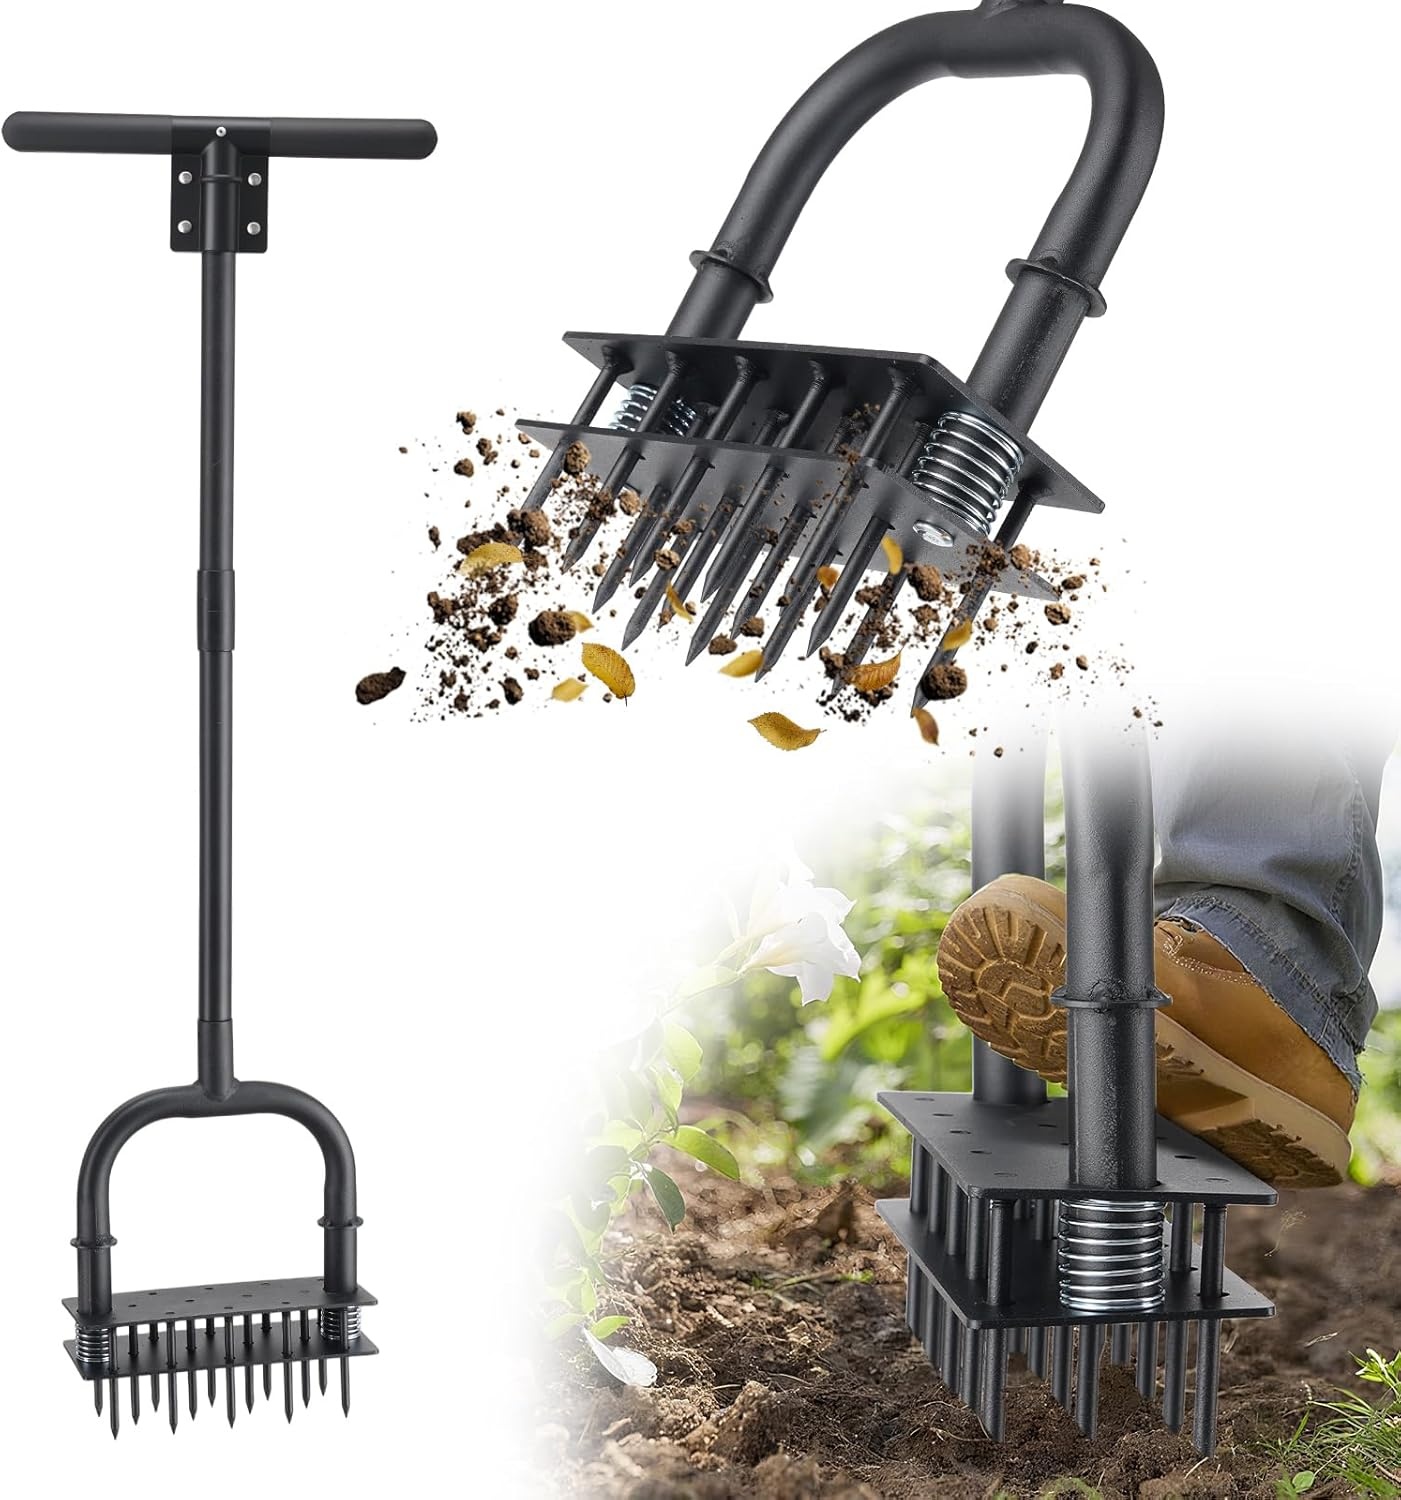
Lawn Aerator,39 inch Long Aerator Lawn Tool,Save Labour Core Aerator with 14 Steel Spikes,Manual Push Grass Aerator for Lawn and Garden,Yard
Brand: Fayesioal
About this item Sturdy&durable-The lawn aerator adopts 10.9 grade high-strength steel nails, which can pierce the compacted soil; the surface is plated to prevent rust, and the grass aerator will not be deformed or cracked by repeated aerator Self-cleaning-The aerator lawn tool is designed with a double spring base plate that automatically strips the soil from the spike teeth when the end of the aerator is pulled out, without damaging the lawn, for effective yard aerator Save labour-When using the lawn aerator spike tool, the spring assists in piercing when it is pressed down and automatically lifts the spike holder when it rebounds, making it efficient and labour-saving, even with a manual aerators Efficient aerator-Core aerator lawn tool has 14 aeration spikes up to 3.9inch long, which can penetrate 3.5inch into the ground to achieve deep soil aeration, promote water and oxygen infiltration, accelerate lawn recovery and plant root growth Easy to install-The lawn aerator can be installed in 10 minutes using screws to secure the handle, pole and head section.Suitable for most yard lawns for grass aerator and yard aerator.Non-slip foam handle for a more secure grip
Category: Home & Garden > Lawn & Garden > Outdoor Power Equipment > Lawn Aerators & Dethatchers > Lawn Aerators